Mella Pesungal

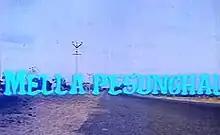
Title card

Mella Pesungal is a 1983 Indian Tamil-language film, directed by the duo Bharathi–Vasu. The film stars S. N. Vasanth and Bhanupriya. It marked the debut of Vasanth and Bhanupriya in the film industry. The film was released on 24 June 1983.